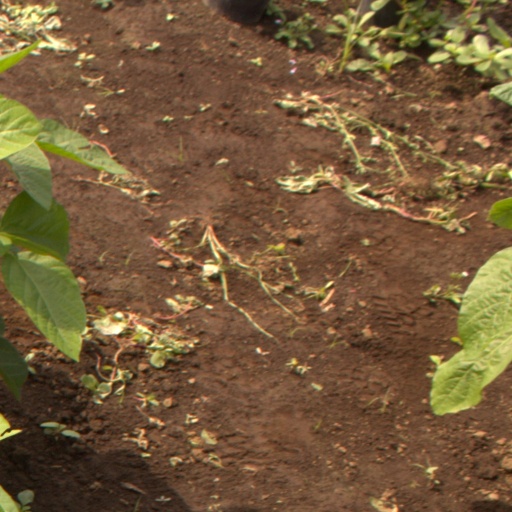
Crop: soybean